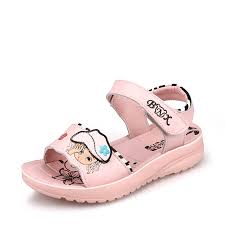
Waste category: shoes